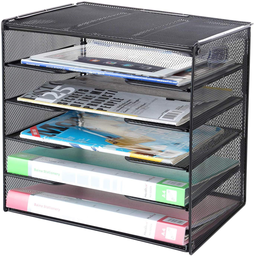
Label: paper